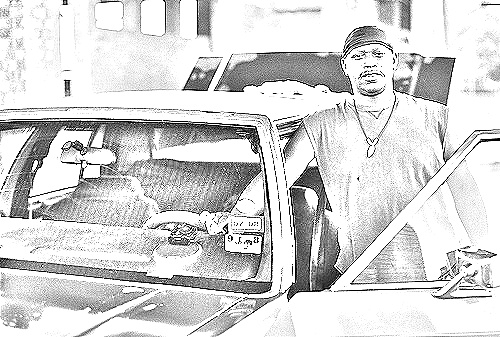
Portrait style: Sketch Portrait